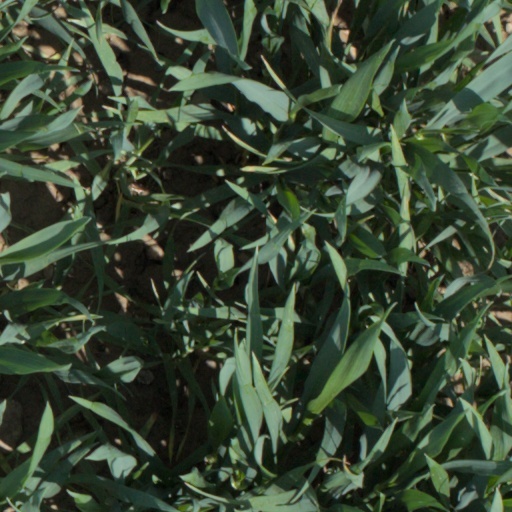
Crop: wheat